National Institute for Social Security (Italy)

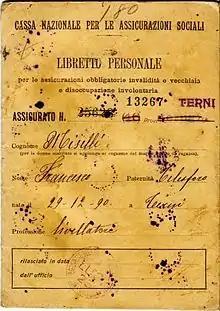

The Mussolini Cabinet changed the National Fund into the "Istituto nazionale fascista della previdenza sociale" ('National Fascist Institute of Social Security') or INFPS. Its first president was Giuseppe Bottai, succeeded in 1935 by Bruno Biagi.